Rafael Soriano

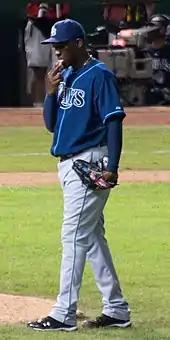
Soriano during his tenure with the Rays in 2010

Soriano won the Delivery Man of the Month Award for May 2010, and July 2010, becoming the first pitcher to earn that honor twice in one season. He won the award a third time for August 2010, joining Joe Nathan and Trevor Hoffman as the only three-time winners of the monthly award. He was named to the 2010 Major League Baseball All-Star Game to replace an injured Mariano Rivera.